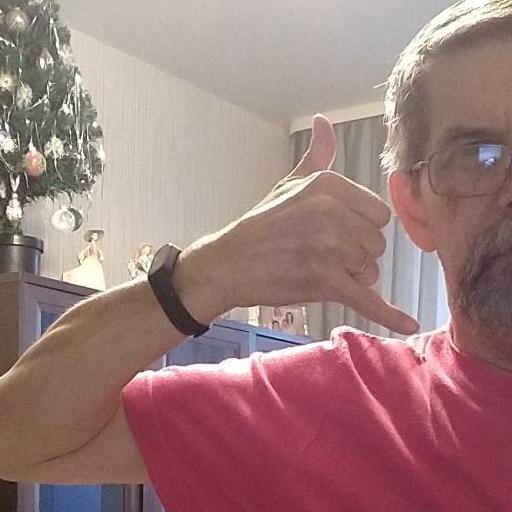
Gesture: call